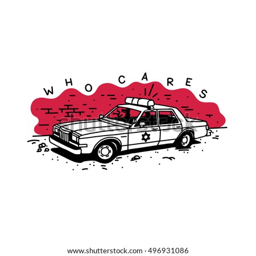
who cares police car near the wall